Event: Ecuador Earthquake
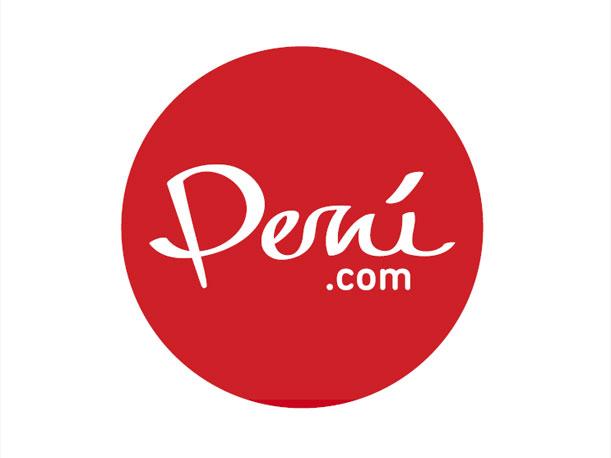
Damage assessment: no_damage